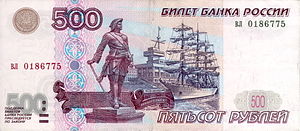
Arkhangelsk / Kunst og kultur
Monumentet over Peter den store i Arkhangelsk er gengivet på 500-rubelsedlen.
Arkhangelsk er en by ved Nordlige Dvina 40–45 km fra udløbet i Hvidehavet længst mod nord i den europæiske del af Rusland med 351.488 indbyggere. Byen er administrativt center i Arkhangelsk oblast og var Ruslands vigtigste havneby i middelalderen.